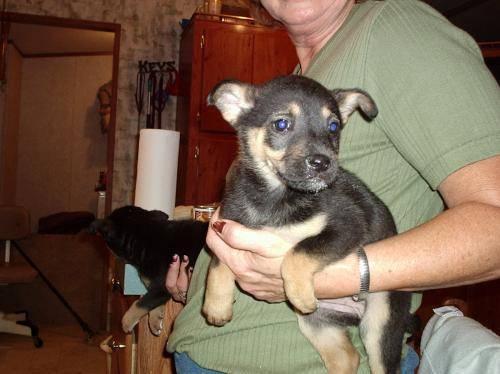
dog